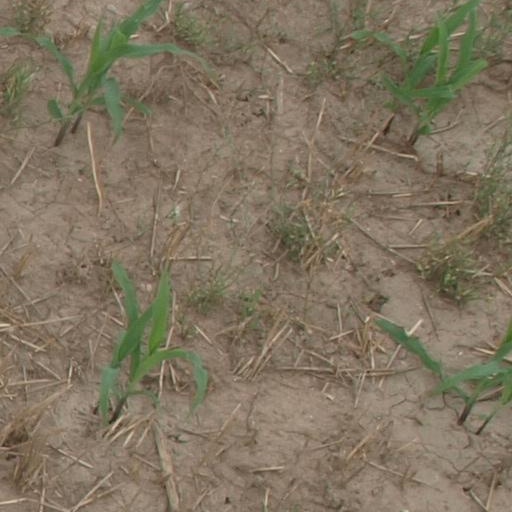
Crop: maize; corn